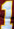
Number: 1